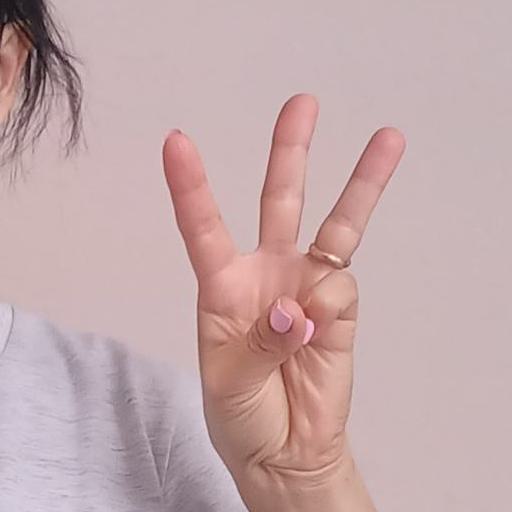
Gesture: three